Frankfurt Hauptwache station

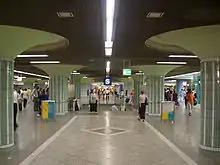
Shopping arcade and entrance to the station

In 1961 the Frankfurt city council agreed to build a U-Bahn network. Construction began in 1963 on a line between the "Nordweststadt" (a new housing estate in the north-western suburbs) and the city centre. The first section (part of the A Line) opened on 4 October 1968 from Nordweststadt to Hauptwache, which was the terminus of the tunnelled section until 1973, when it was extended south to Theaterplatz, now Willy-Brandt-Platz. This route is now used by trains on lines U1–U3 and U8.